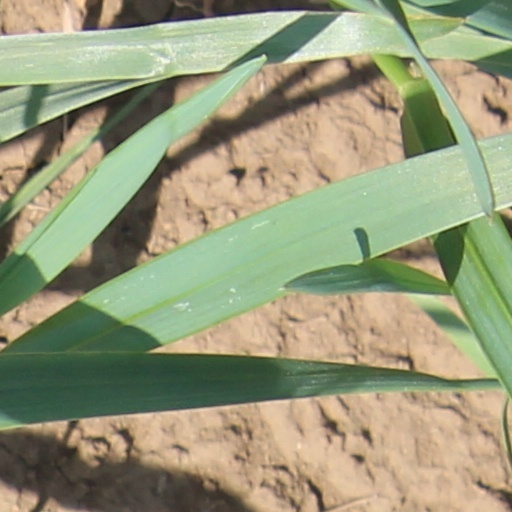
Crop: wheat